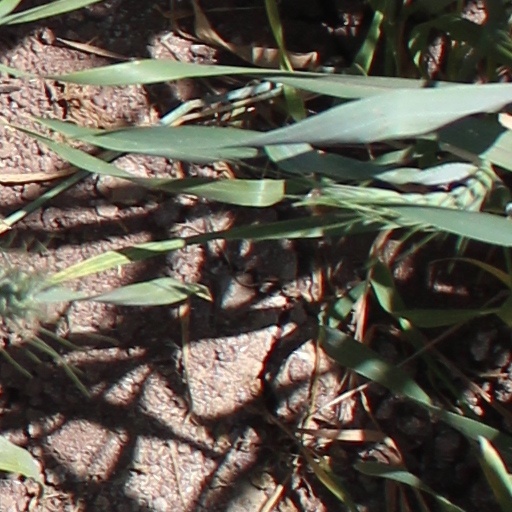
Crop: wheat